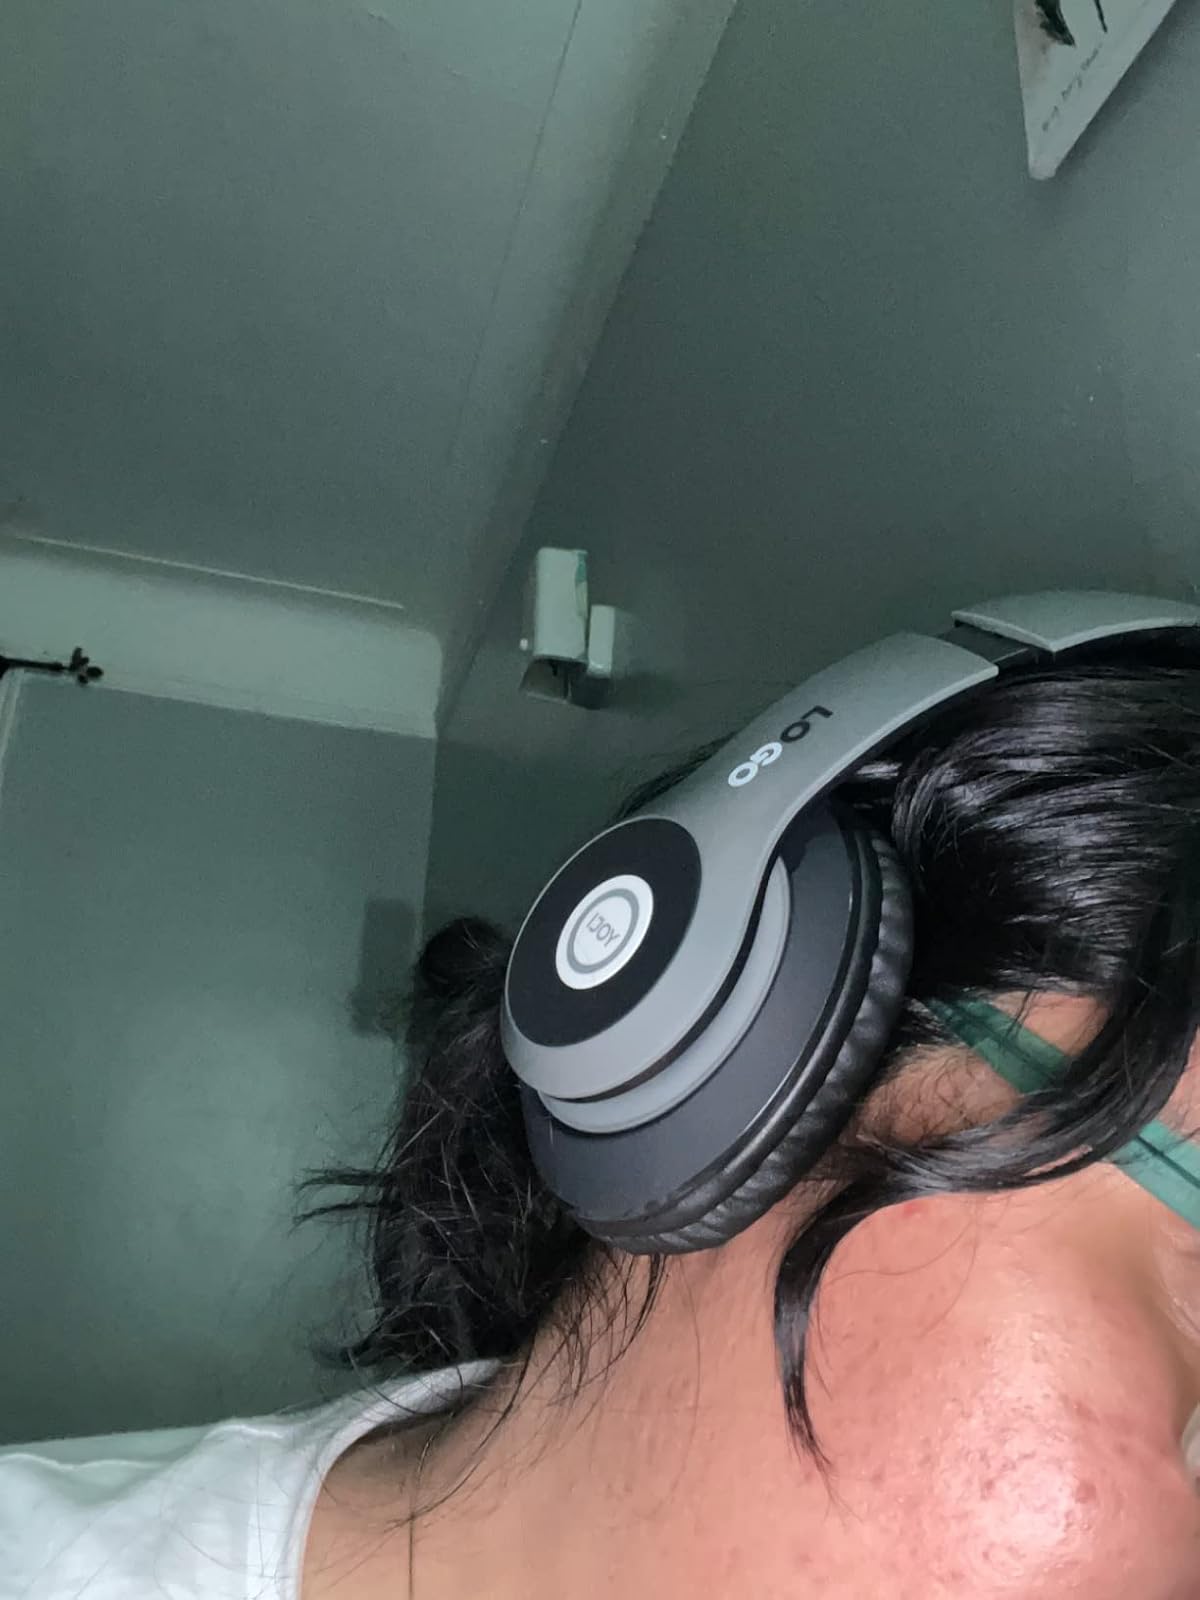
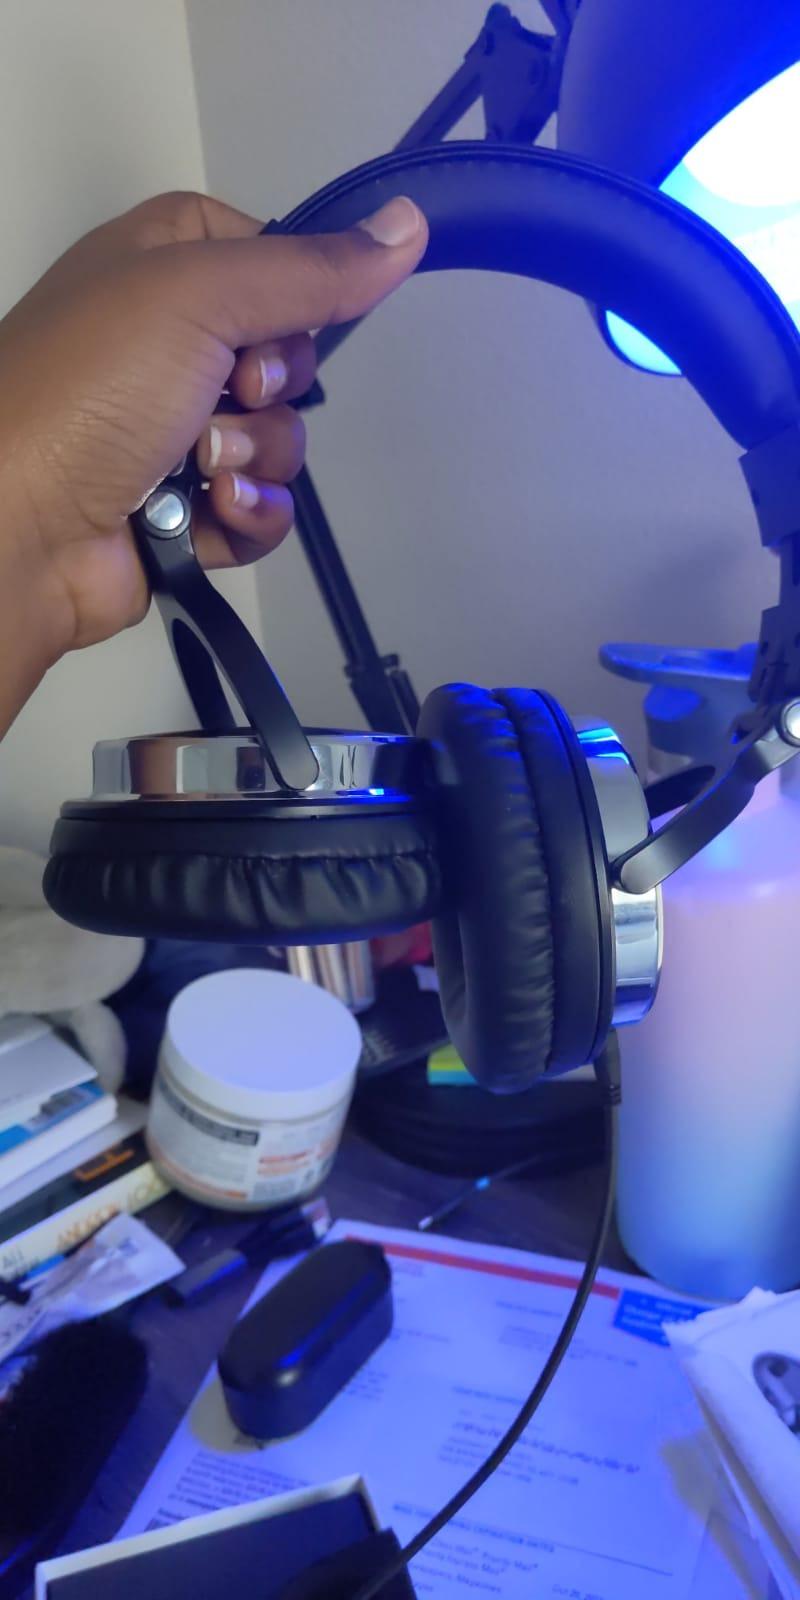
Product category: headphones
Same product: no